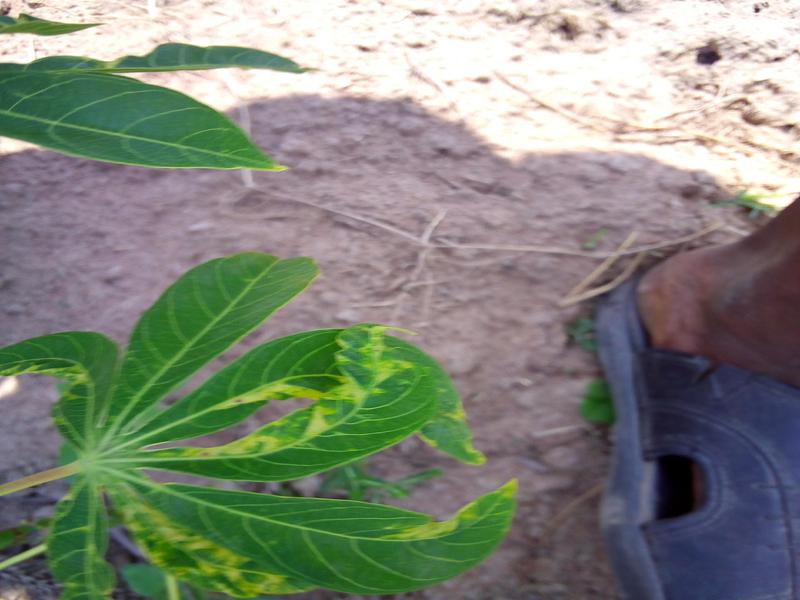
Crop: cassava
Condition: mosaic_disease